Postman Pat

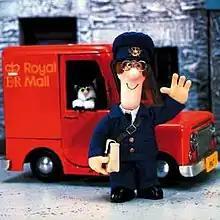
Postman Pat and his cat, Jess, in the original series

In Series 1, Ken Barrie voiced all the characters and narrated the series. In Series 2, Carole Boyd joined to voice all the female characters and child characters except Granny Dryden, who was still voiced by Barrie. In Series 3, Kulvinder Ghir, Janet James, and Archie Panjabi joined to voice the new characters and the child characters, while Boyd continued to voice the adult females, Charlie and Sarah. Melissa Sinden and Jimmy Hibbert also joined to perform the animal characters' vocal effects and Angela Griffin joined in Series 5 to voice a new character (Amy Wrigglsworth). In Series 6, Lewis MacLeod replaced Barrie as Pat. In Series 7, Barrie left the series completely, and MacLeod, Bradley Clarkson, and Dan Milne took over the rest of Barrie's characters. Joe Trill joined in Series 8 to voice a new character.